Jannis Pieter Mazure

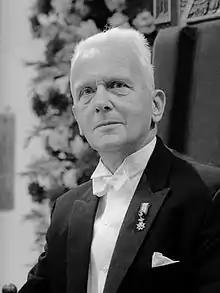
Mazure in 1966

He was a member of the Labour Party (PvdA) and was considered to be very outspoken about his beliefs. He was president of the Senate from 1966 to 1969. He was preceded by Jan Anne Jonkman and was succeeded by his party colleague Maarten de Niet Gerritzoon.